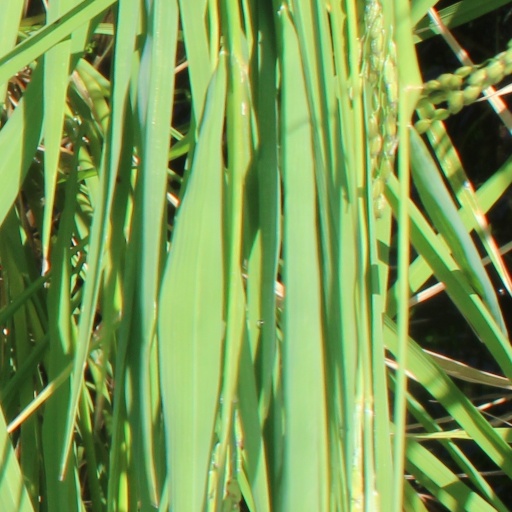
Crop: rice